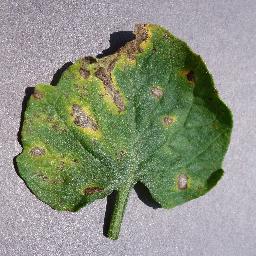
Label: Tomato___Septoria_leaf_spot